Utsava murti

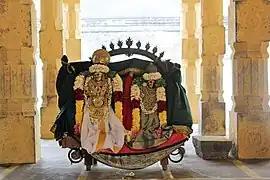
Utsavar of the Abirameswarar temple, Thiruvamathur

In Hinduism, utsava murti, utsavar or uthsavar, is a form of a "murti" (icon) which represents a deity. The portable utsavar is employed in the tradition of temple processions, serving as a substitute for the central idol present in the temple shrine, called the mulavar.